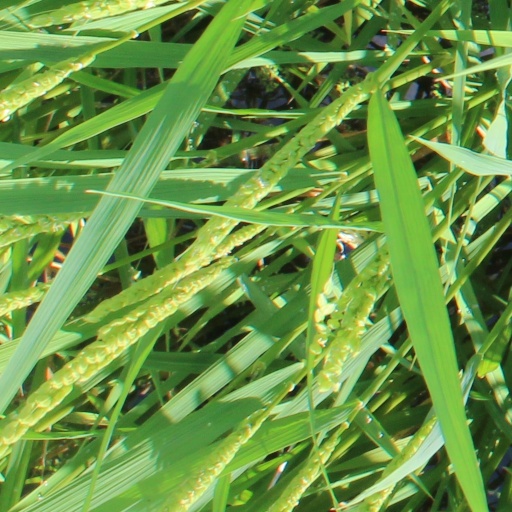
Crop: rice